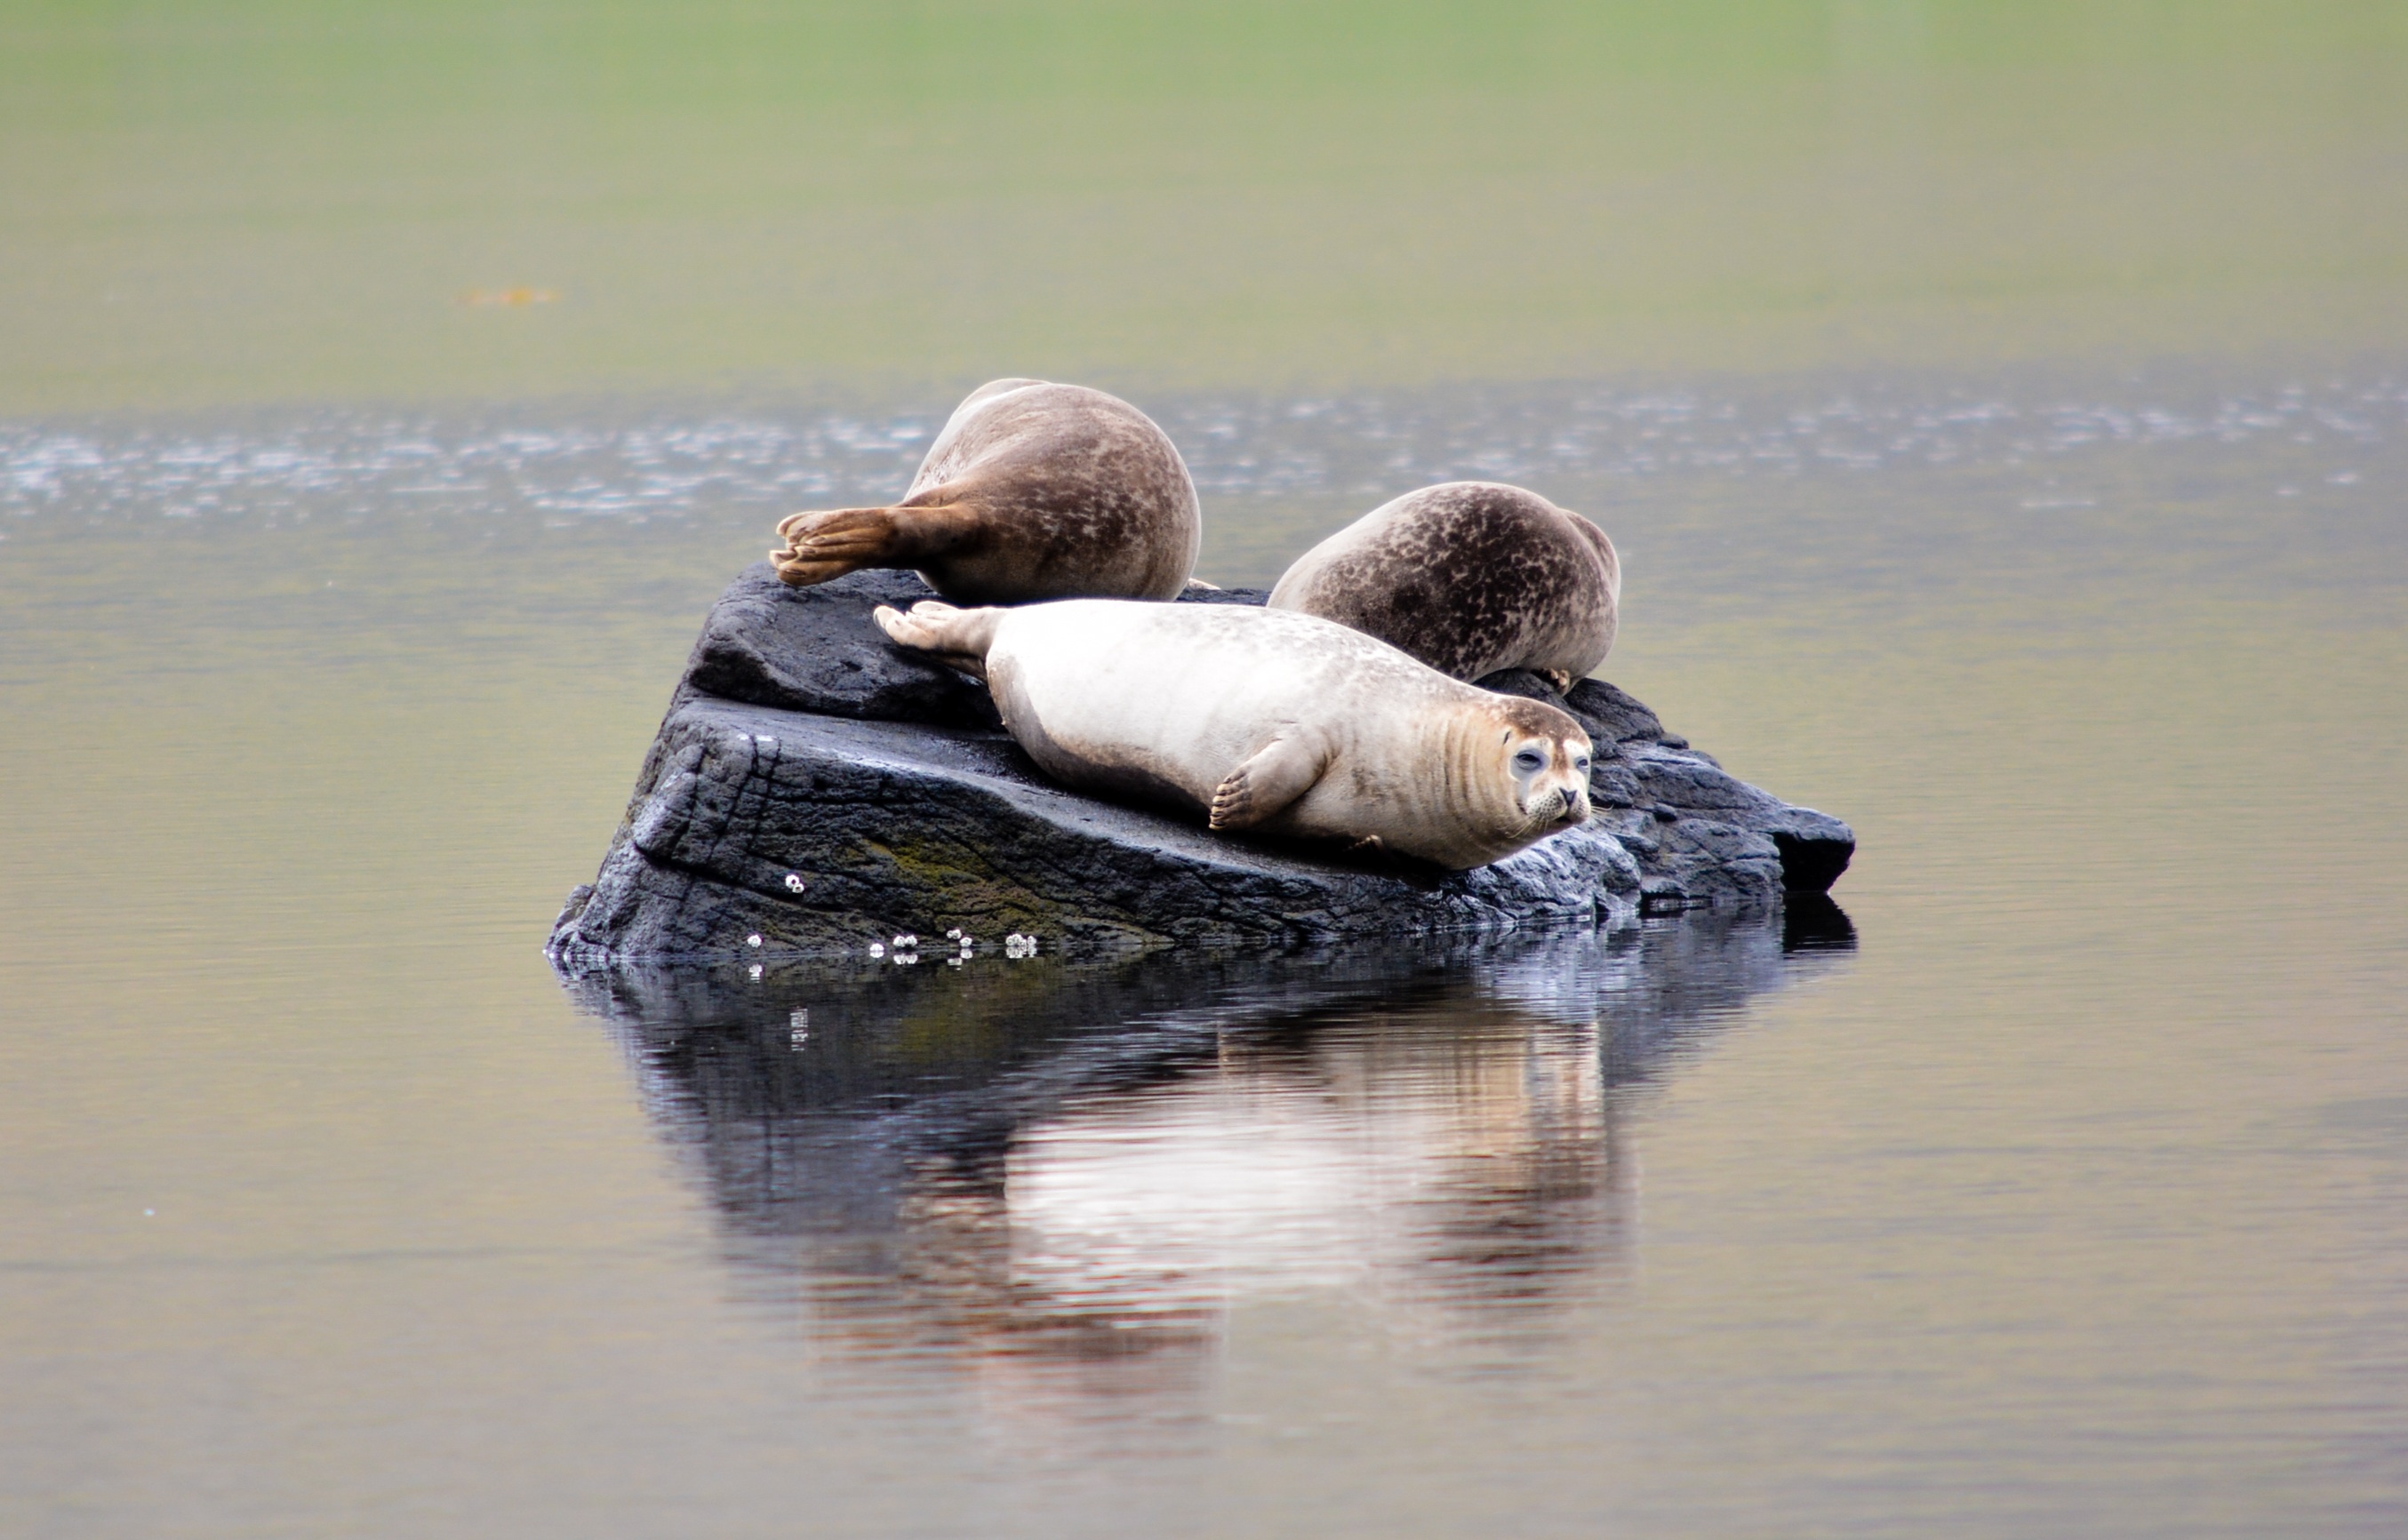
water, bird, wildlife, reflection, duck, vertebrate, waterfowl, water bird, ducks geese and swans